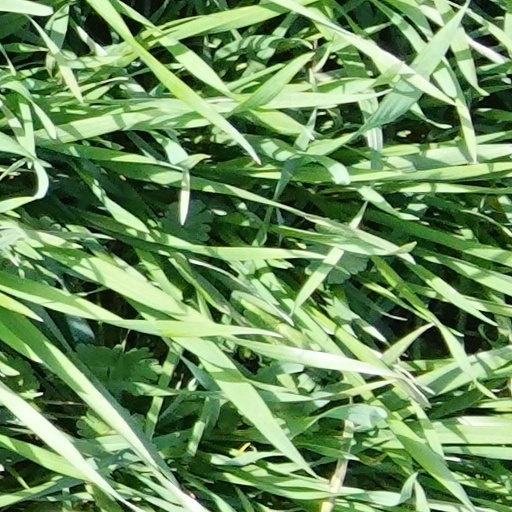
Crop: wheat